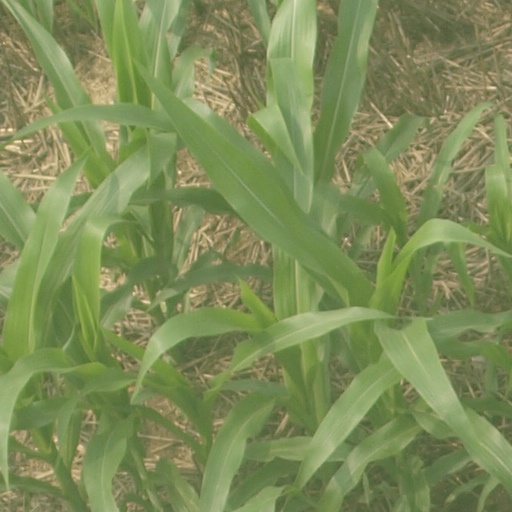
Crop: maize; corn